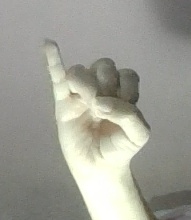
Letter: meem